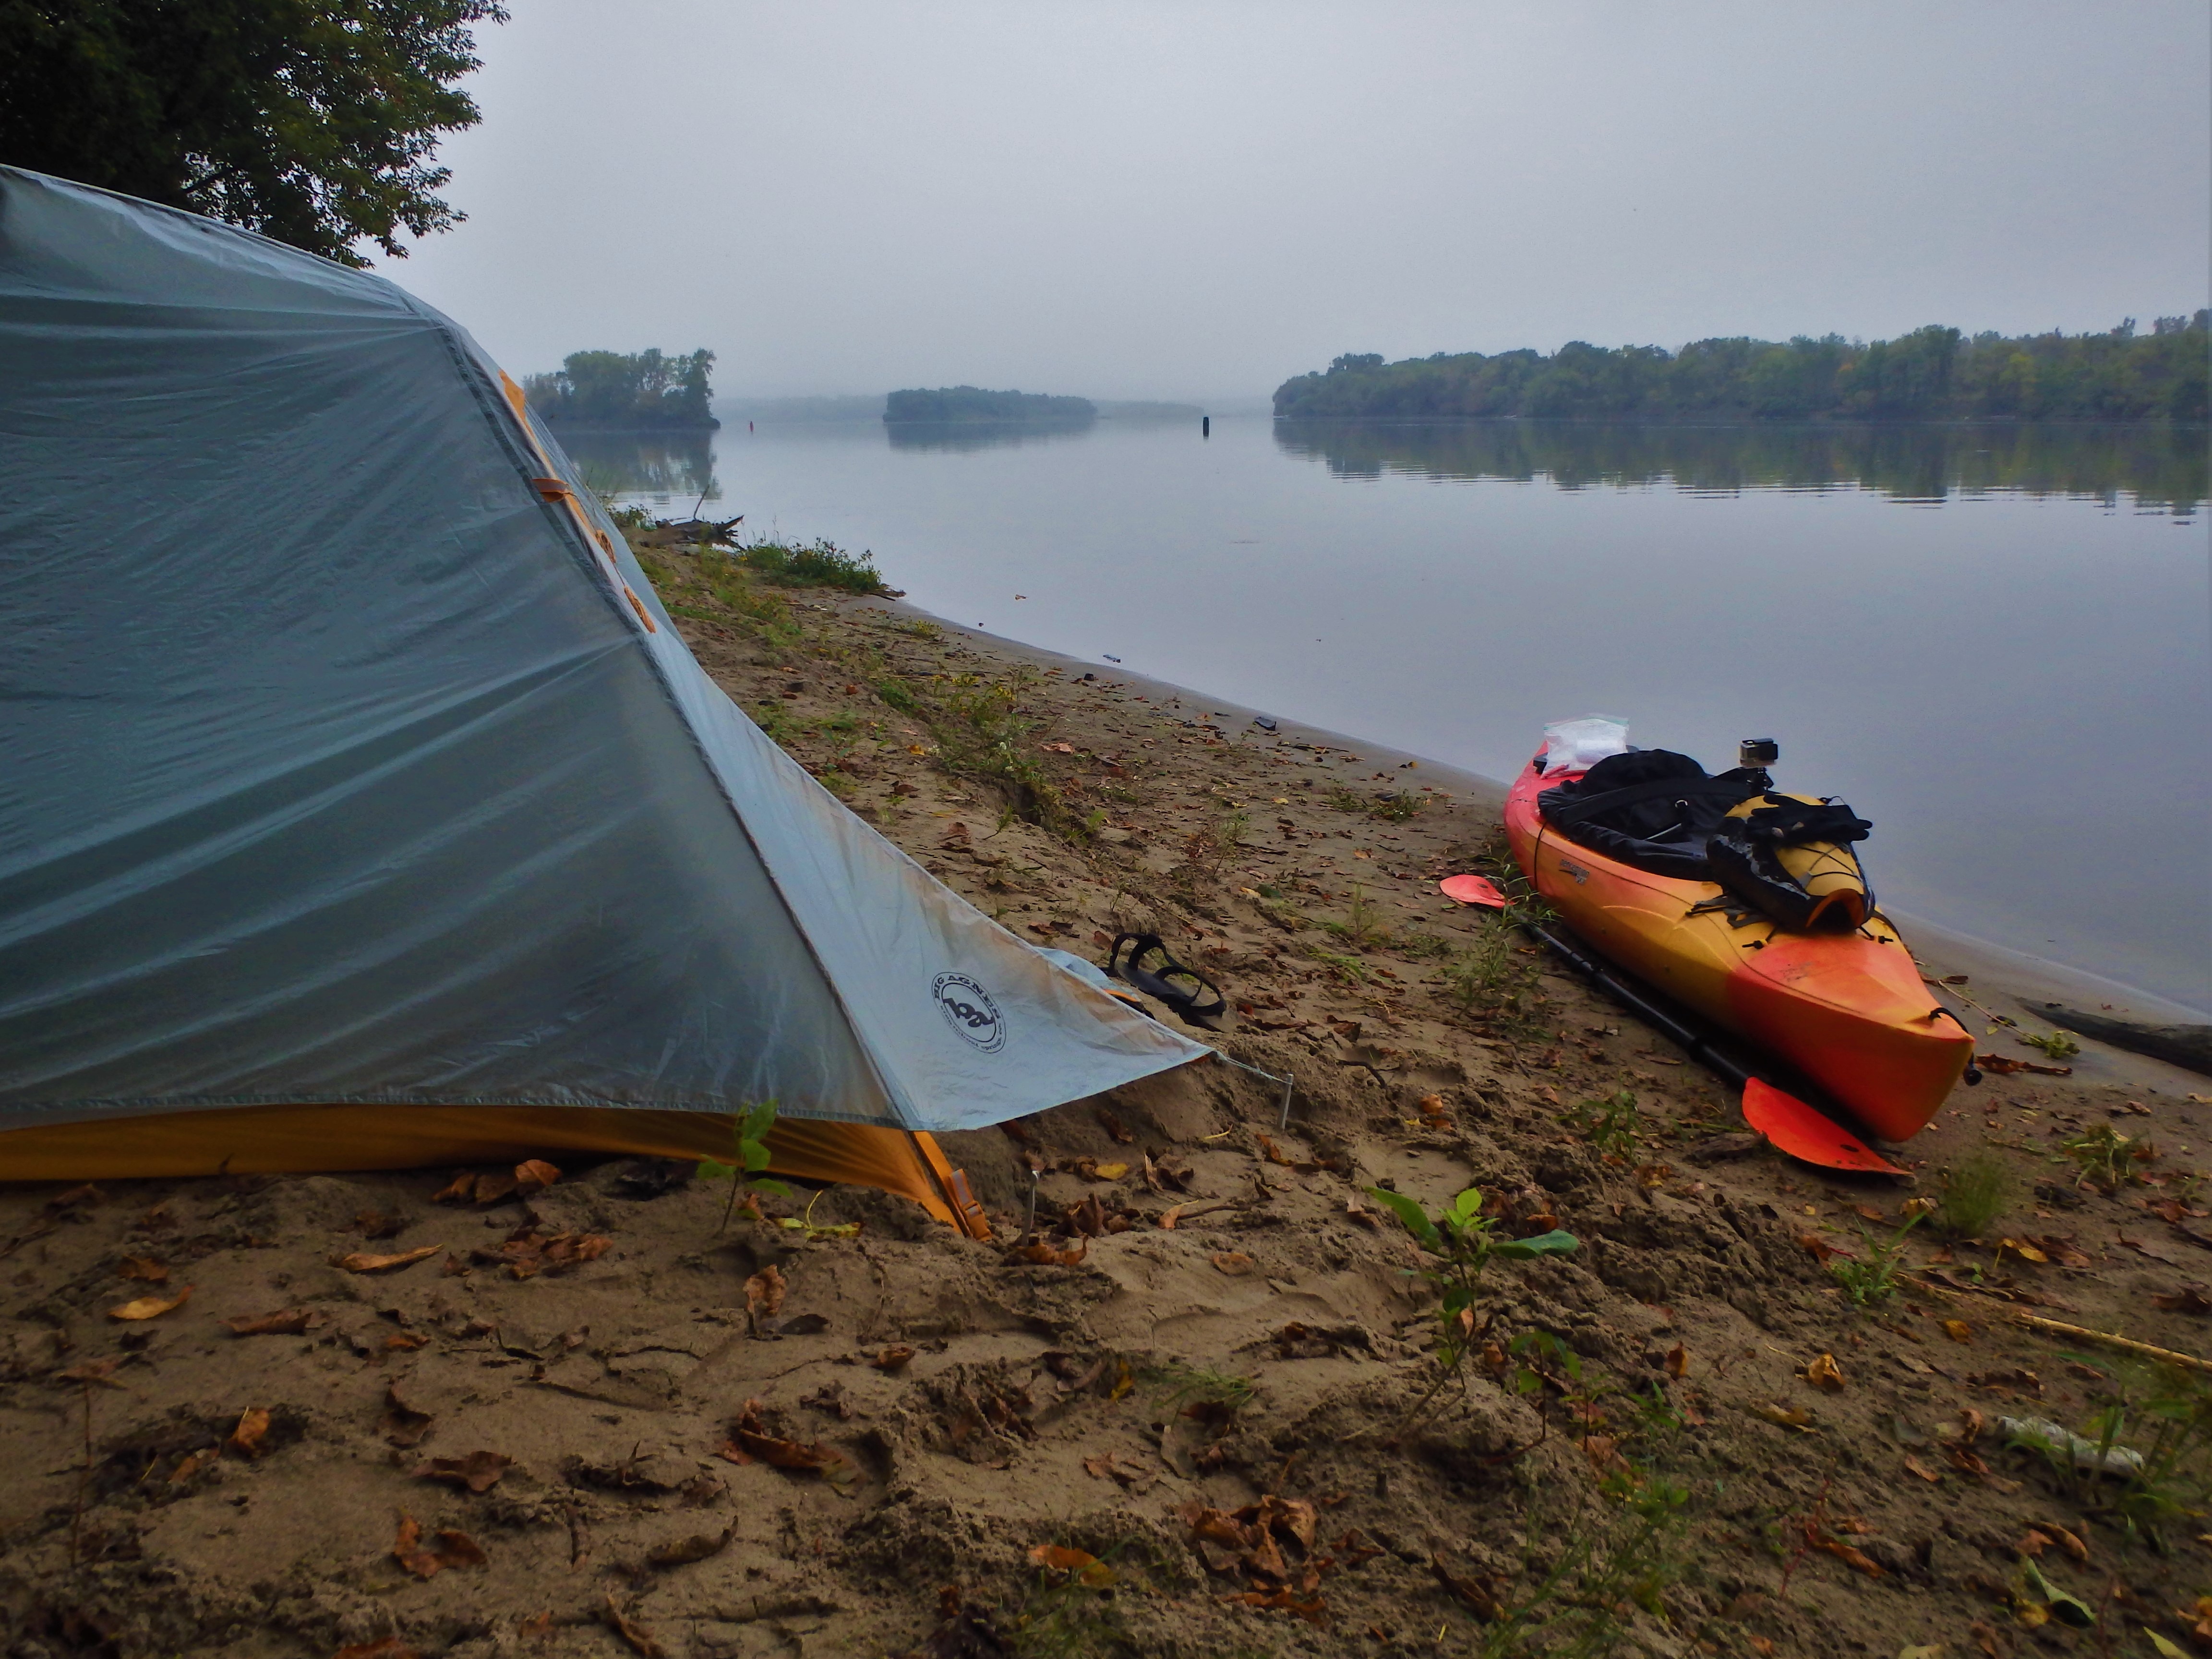
boat, canoe, paddle, vehicle, kayak, boating, watercraft, watercraft rowing